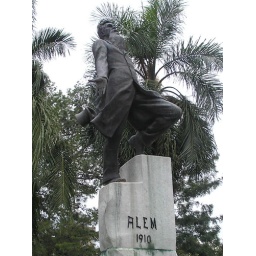
monument in front of gov't building